Vinderup

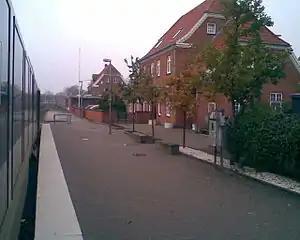
Vinderup railway station in 2008.

Vinderup is located at the Langå–Struer railway line and is served by Vinderup railway station.